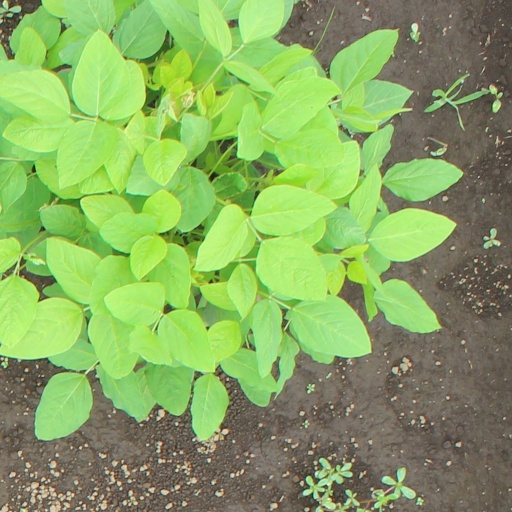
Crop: soybean